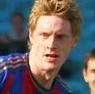
Age: 23